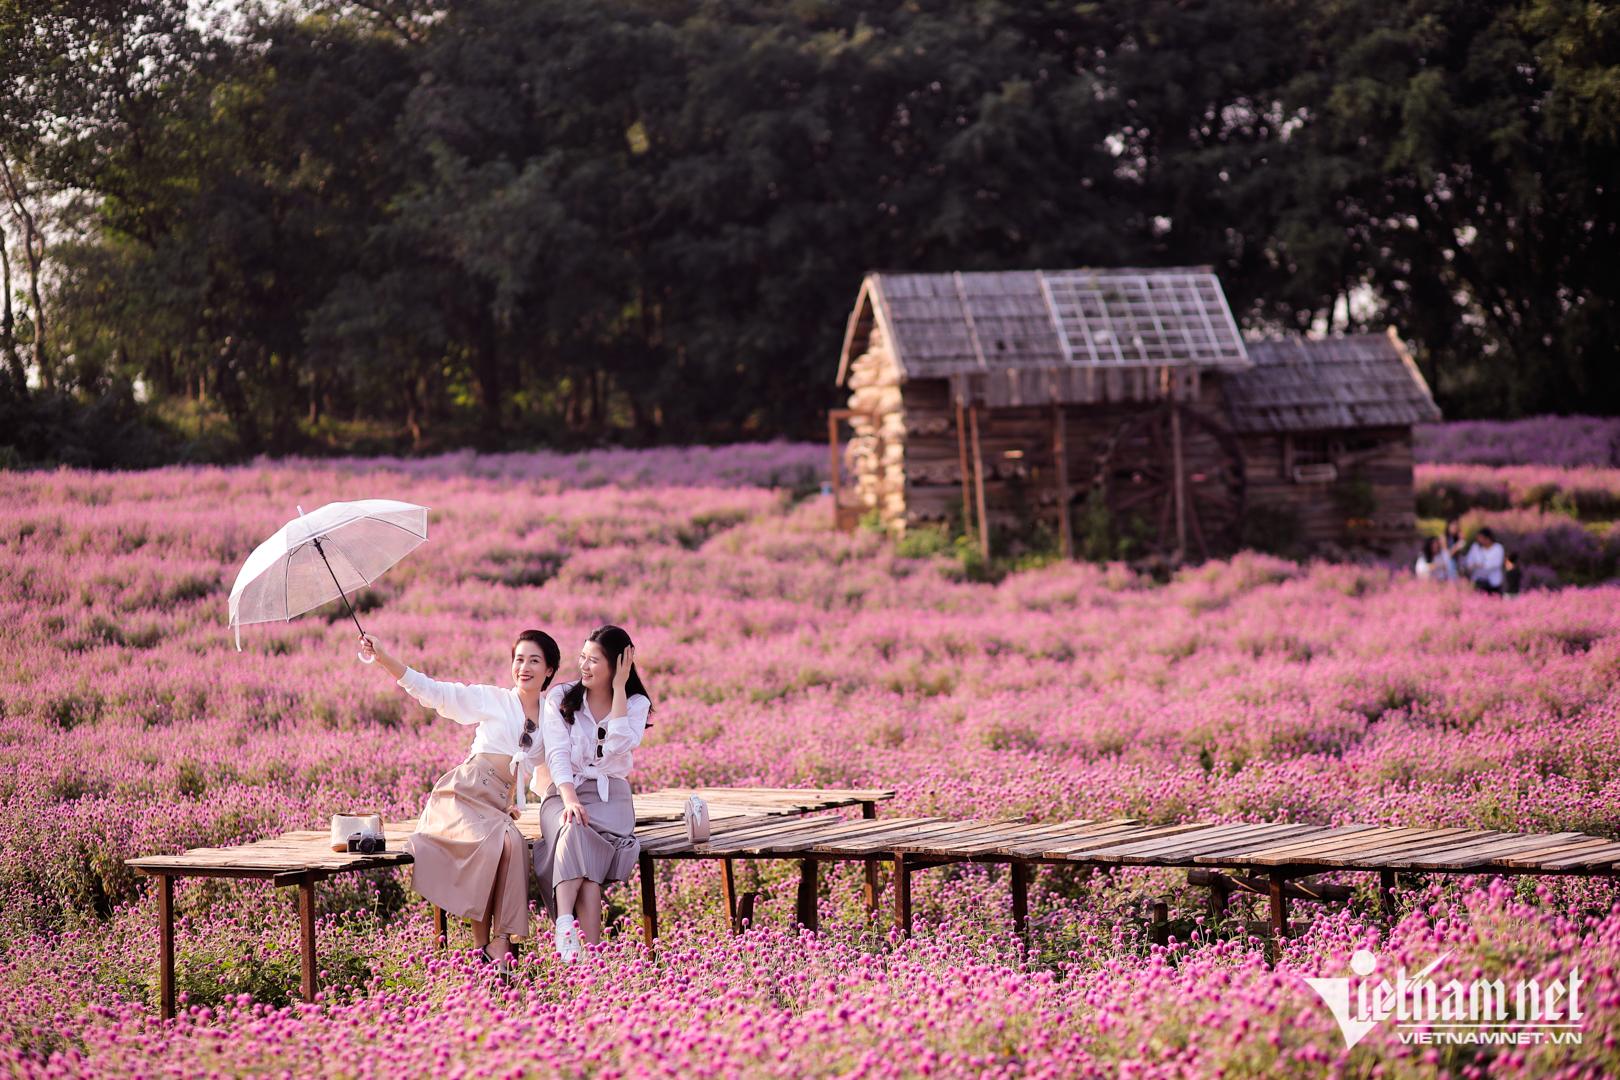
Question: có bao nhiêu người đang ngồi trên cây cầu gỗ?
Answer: có hai người đang ngồi trên cây cầu gỗ